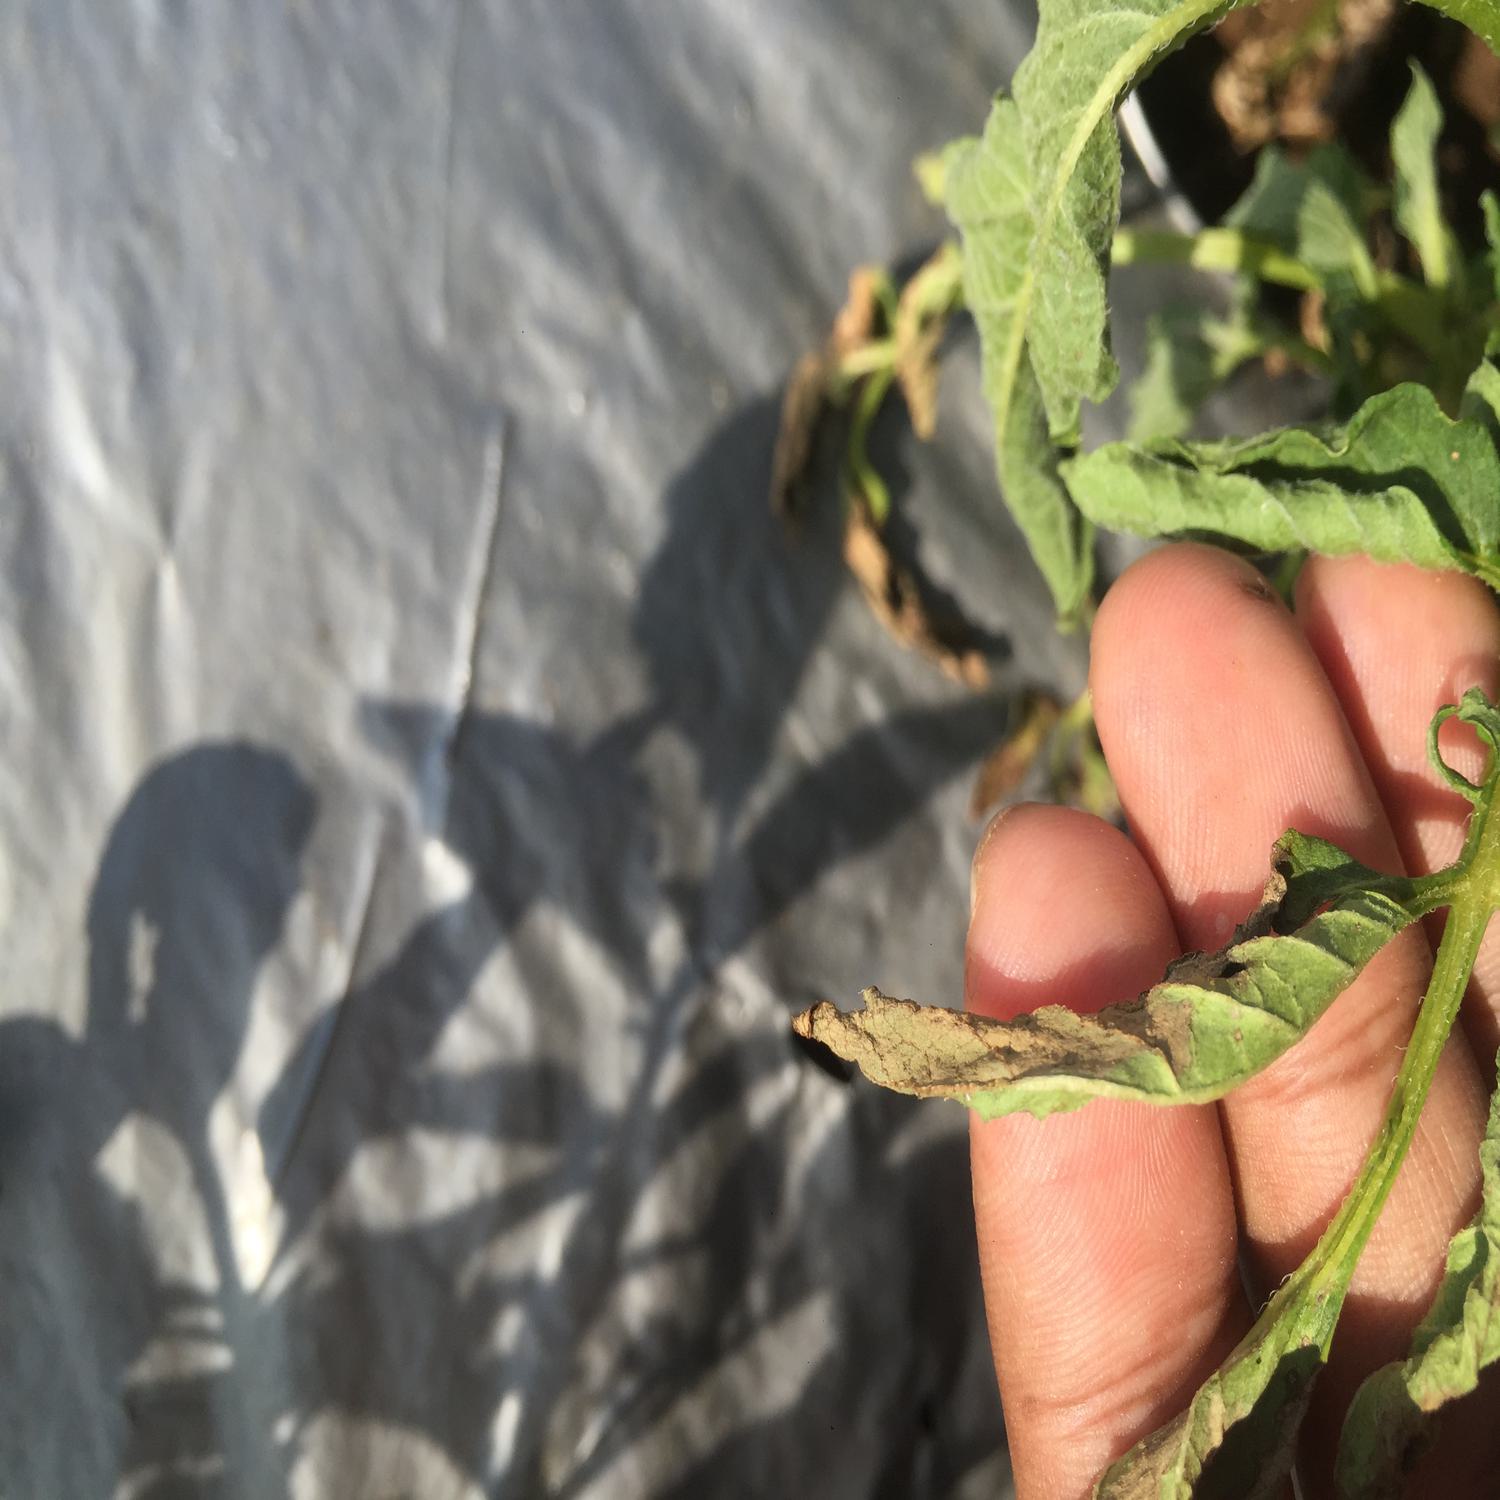
Label: Bacteria